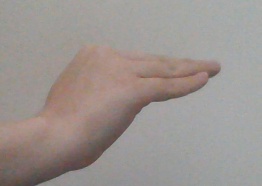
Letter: haa